Rituximab

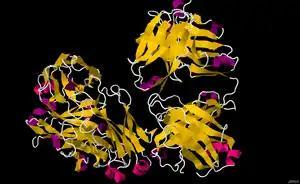

Rituximab, sold under the brand name Rituxan among others, is a monoclonal antibody medication used to treat certain autoimmune diseases and types of cancer. It is used for non-Hodgkin lymphoma, chronic lymphocytic leukemia (in children and adults, but not recommended in elderly patients), rheumatoid arthritis, granulomatosis with polyangiitis, idiopathic thrombocytopenic purpura, pemphigus vulgaris, myasthenia gravis and Epstein–Barr virus-positive mucocutaneous ulcers. It is given by slow intravenous infusion (injected slowly through an IV line).